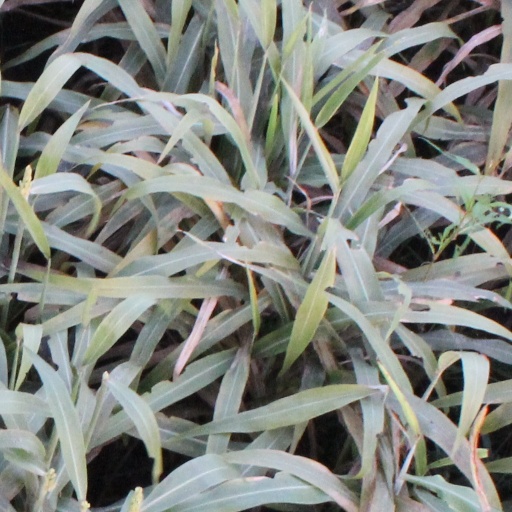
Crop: sorghum